List of Kamen Rider Drive characters

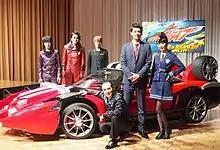
Select cast members of "Kamen Rider Drive". From left to right:* Back: Chase, Heart, and Brain.* Front: Jun Honganji, Shinnosuke Tomari, and Kiriko Shijima.

The is a separate branch of the Metropolitan Police charged with investigating Roidmude and "Heaviness"-related incidents that is based inside the . Despite being allies of Kamen Rider Drive, few of their number are initially aware of his secret identity until he is forced to expose it later in the series. Following the Roidmudes' destruction, the Special Investigations Division is disbanded in the series finale, but is revived two years later during the events of the tie-in novel "Kamen Rider Drive: Mach Saga" and the V-Cinema "Drive Saga: Kamen Rider Mach".